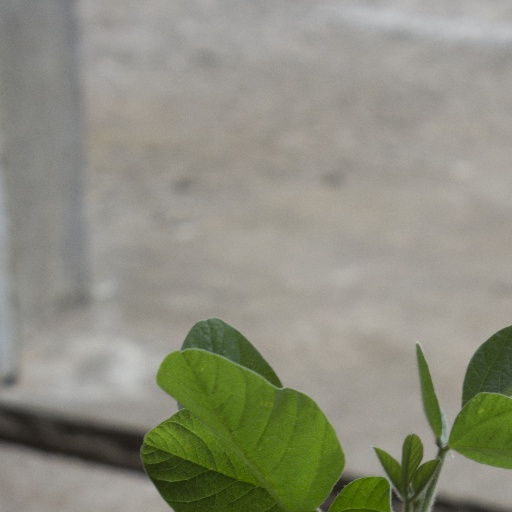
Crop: soybean